Indhuja Ravichandran

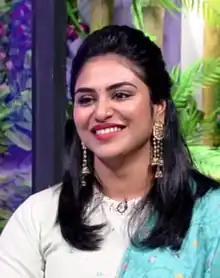
Indhuja in 2019

Indhuja Ravichandran is an Indian actress who appears in Tamil films. She is known for her works in "Meyaadha Maan" (2017), "Mercury" (2018), "60 Vayadu Maaniram" (2018), "Bigil" (2019) and "Parking" (2023).